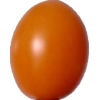
Label: tomato_cherry_orange